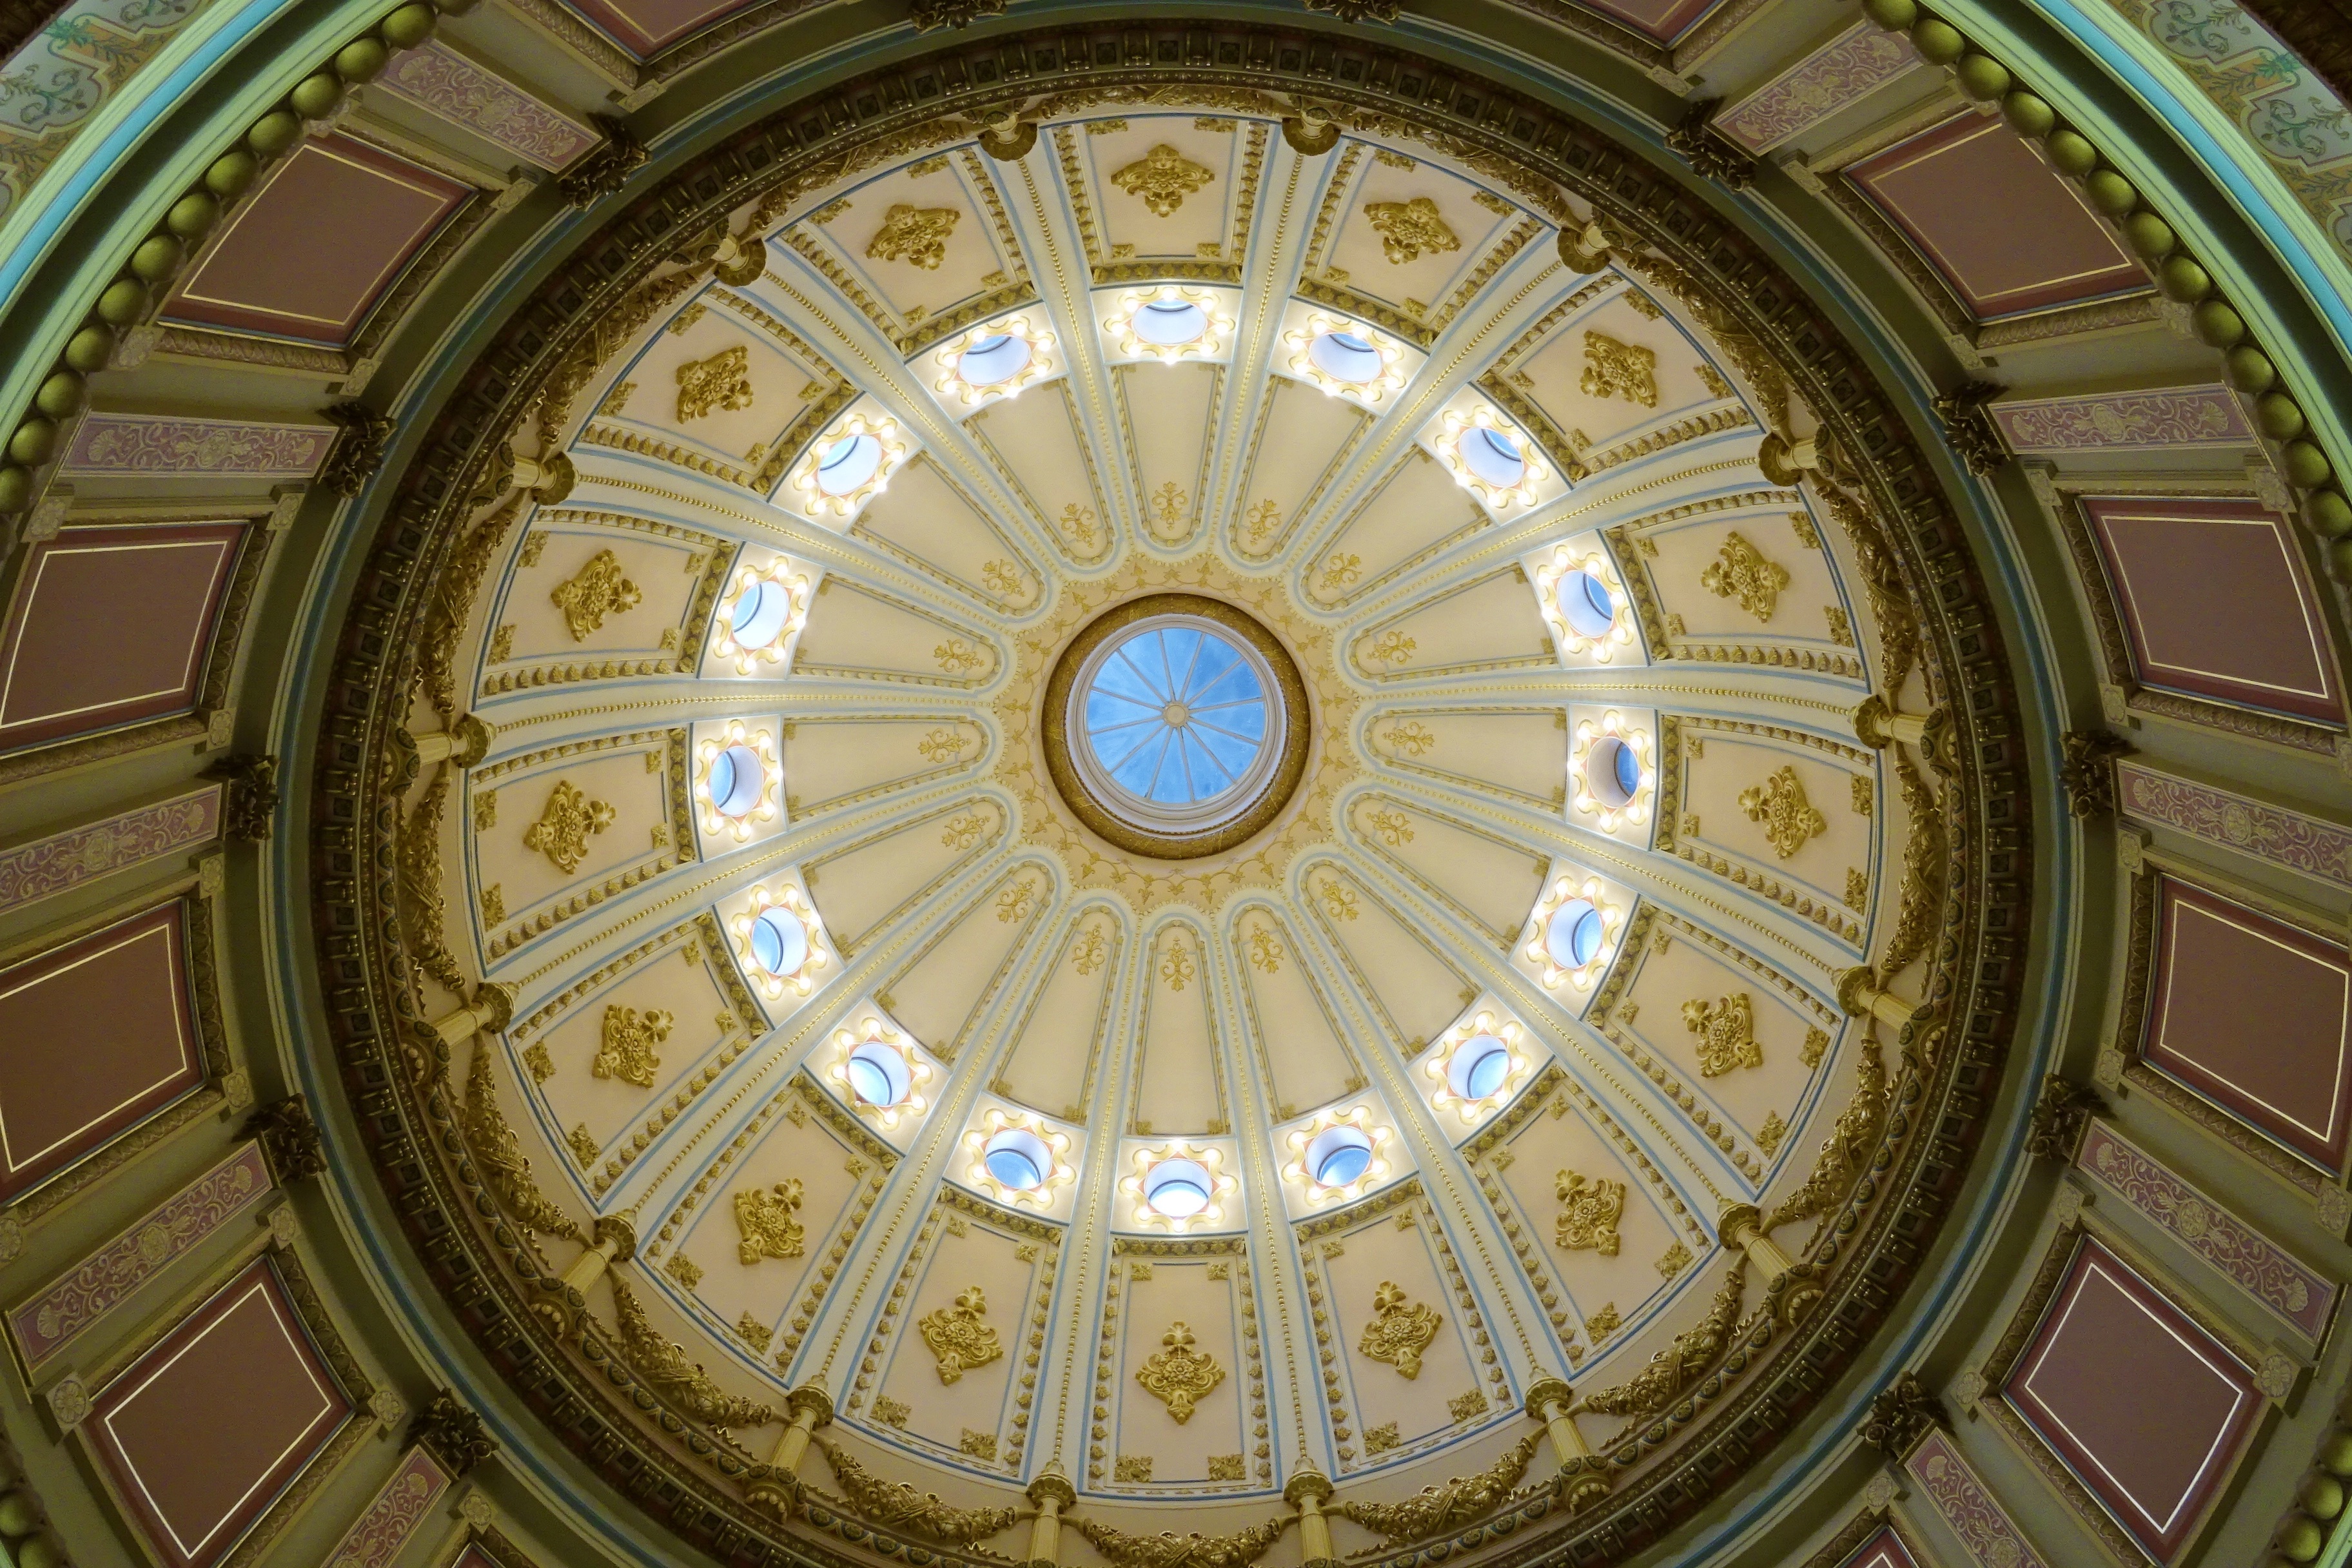
architecture, window, building, usa, america, church, cathedral, california, place of worship, baptistery, capital, assembly, symmetry, politics, synagogue, government, senate, basilica, dome, capitol, sacramento, governor, daylighting, government building, ancient history, byzantine architecture